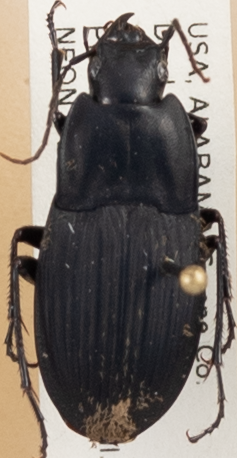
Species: Dicaelus furvus furvus
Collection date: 2018-07-16
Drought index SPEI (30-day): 0.156
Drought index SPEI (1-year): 0.212
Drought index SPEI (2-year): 0.198